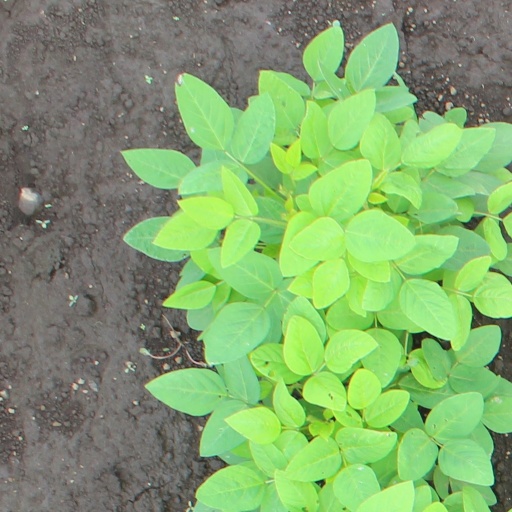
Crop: soybean